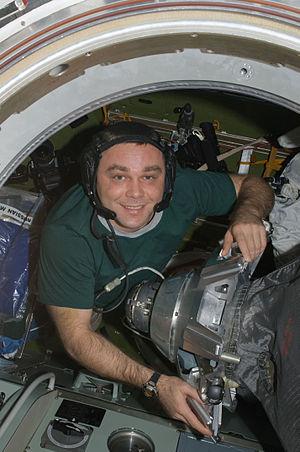
Mars